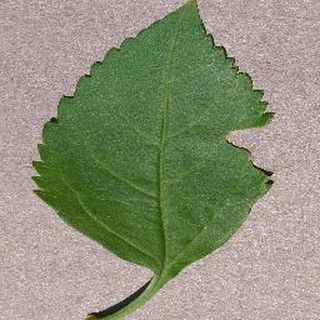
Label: healthy_cherry